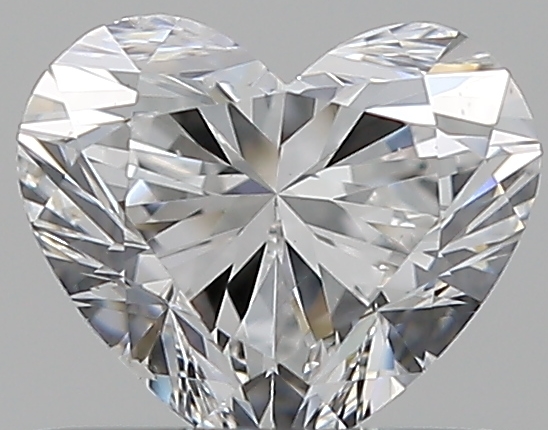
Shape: heart
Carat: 0.5
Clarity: SI1
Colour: E
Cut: EX
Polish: EX
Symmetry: EX
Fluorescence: N
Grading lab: GIA
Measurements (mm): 4.7 x 5.49 x 3.32